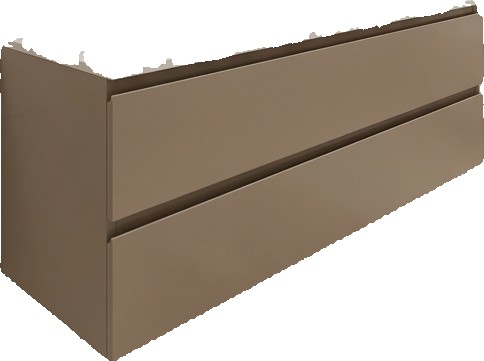
Surface category: cabinetry